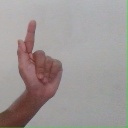
अक्षर: ळ